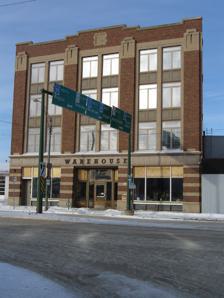
Building: Fairbanks-Morse Warehouse (Saskatoon)
Country: Canada
Year built: 1911
Fairbanks-Morse Warehouse Fairbanks-Morse Warehouse Alternative names The Morse, Warehouse General information Architectural style Classical Revival Location Saskatoon , Saskatchewan , Canada Address 14 23rd Street East Coordinates 52°7′53.94″N 106°40′9.89″W / 52.1316500°N 106.6694139°W / 52.1316500; -106.6694139 Construction started 1911 Completed 1911 Renovated 2005-2006 Technical details Floor count 4 Design and construction Architecture firm Brown and Vallance Renovating team Renovating firm Olstar Developments The Fairbanks-Morse Warehouse is a heritage building located at 14 23rd Street East in downtown Saskatoon , Saskatchewan , Canada . Formerly serving as a warehouse for the Fairbanks-Morse Company, the building has been converted into residential condominium lofts. History Canadian Fairbanks Company (later Canadian Fairbanks-Morse Company) built the structure in 1911 as a warehouse for its large machinery and mill supply business. It was designed by David Brown and Hugh Vallance of Montreal, who also designed many of the original buildings on the University of Saskatchewan campus. It was built with reinforced concrete, uncommon at that time. From 1948 until 1985 the Fairbanks-Morse Warehouse served as the home to the Co-operative Commonwealth Federation and as a union hall. The building had CPR spur line until the mid-1960s, when much of the downtown was redeveloped. It changed hands several times, serving as a warehouse, offices, photography studio and art gallery. Some tenants of note include AKA Gallery, The Photographers Gallery and Video Vérité (of which the latter two would merge to become PAVED Arts ). The building was declared a heritage site by the city on December 9, 1995. In 2005–2006, Olstar Developments converted the building into 12 condominium loft spaces. References